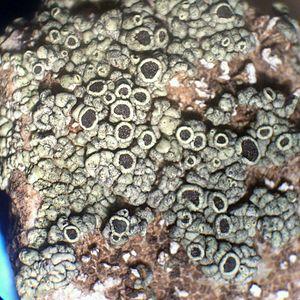
Lecanora est un genre de lichens de la famille des Lecanoraceae.